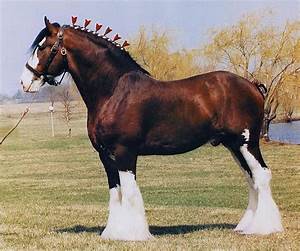
Label: horse